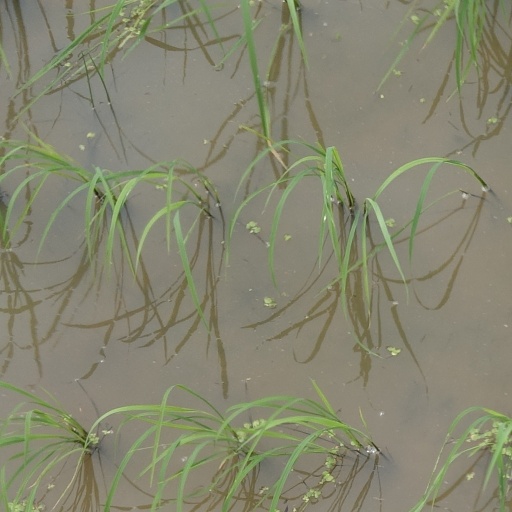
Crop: rice